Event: Nepal Earthquake
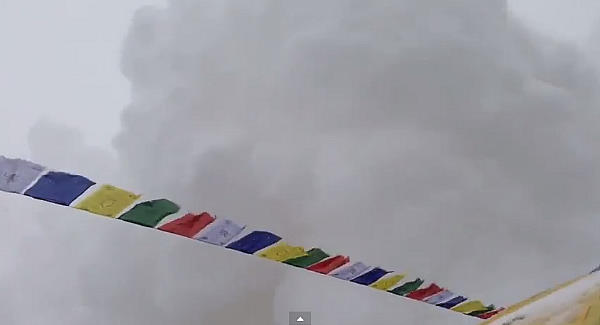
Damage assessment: no_damage